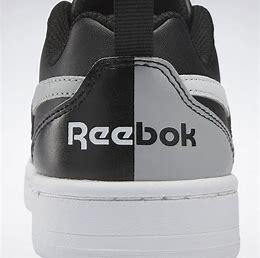
Brand: Reebok
Model: Royal Prime 2